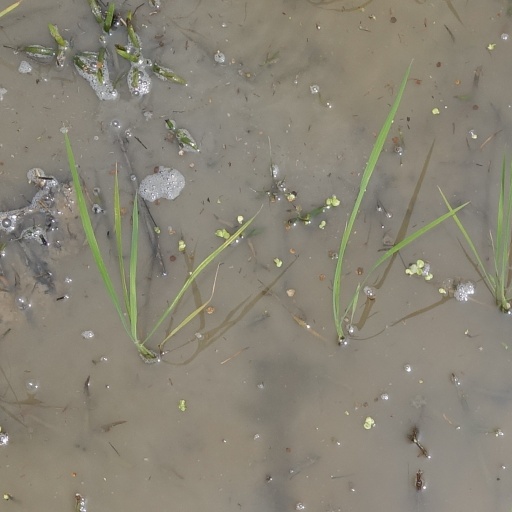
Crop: rice